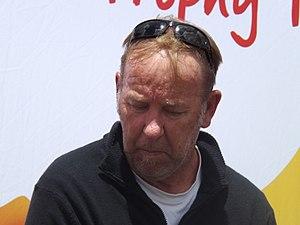
Jeffrey Olver, né le 25 décembre 1960, est un footballeur australien. Il évoluait au poste de gardien de but.